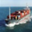
Label: ship